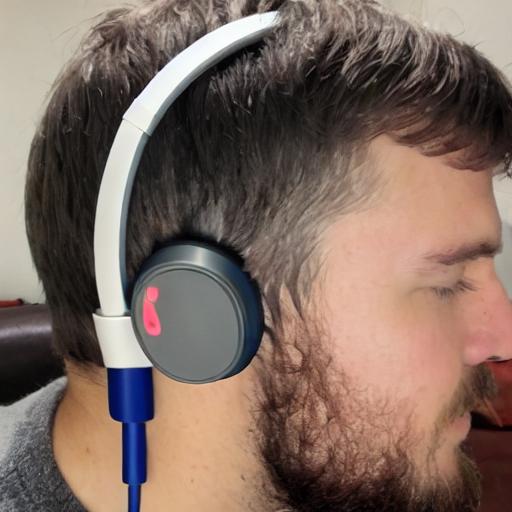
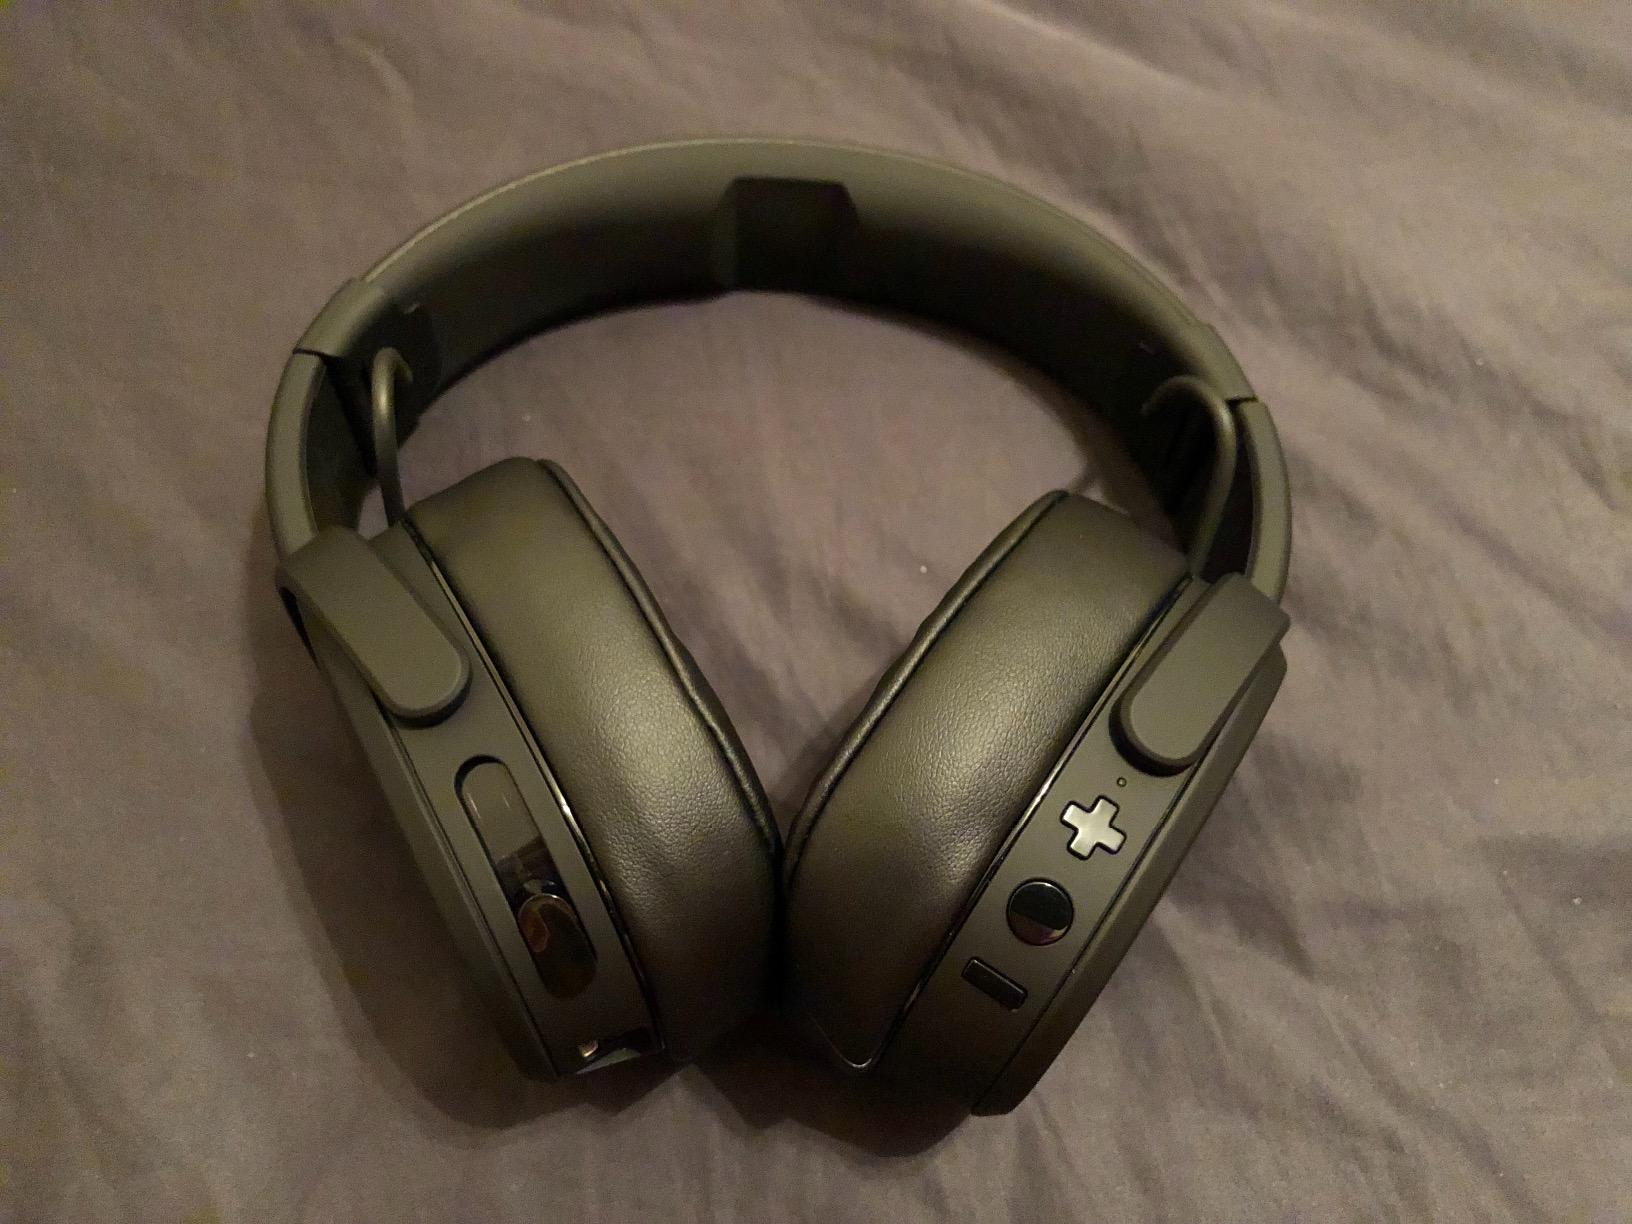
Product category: headphones
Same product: no